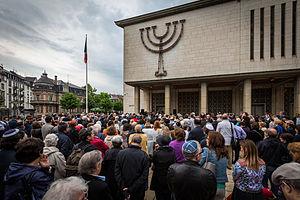
Strasbourg, 26 mai 2014 à la synagogue de la Paix. Un assemblement silencieux suite à l’attentat Bruxelles du 24 mai réunit 400 personnes.
L’attentat du musée juif de Belgique est un attentat terroriste islamiste qui a eu lieu le samedi 24 mai 2014 à Bruxelles. Un homme, après être entré dans l'édifice, abat quatre personnes à l'aide d'un revolver puis d'un fusil d'assaut.
L'histoire des Juifs en Belgique ou sur le territoire lui correspondant actuellement, est attestée du xiiiᵉ siècle jusqu’à nos jours.